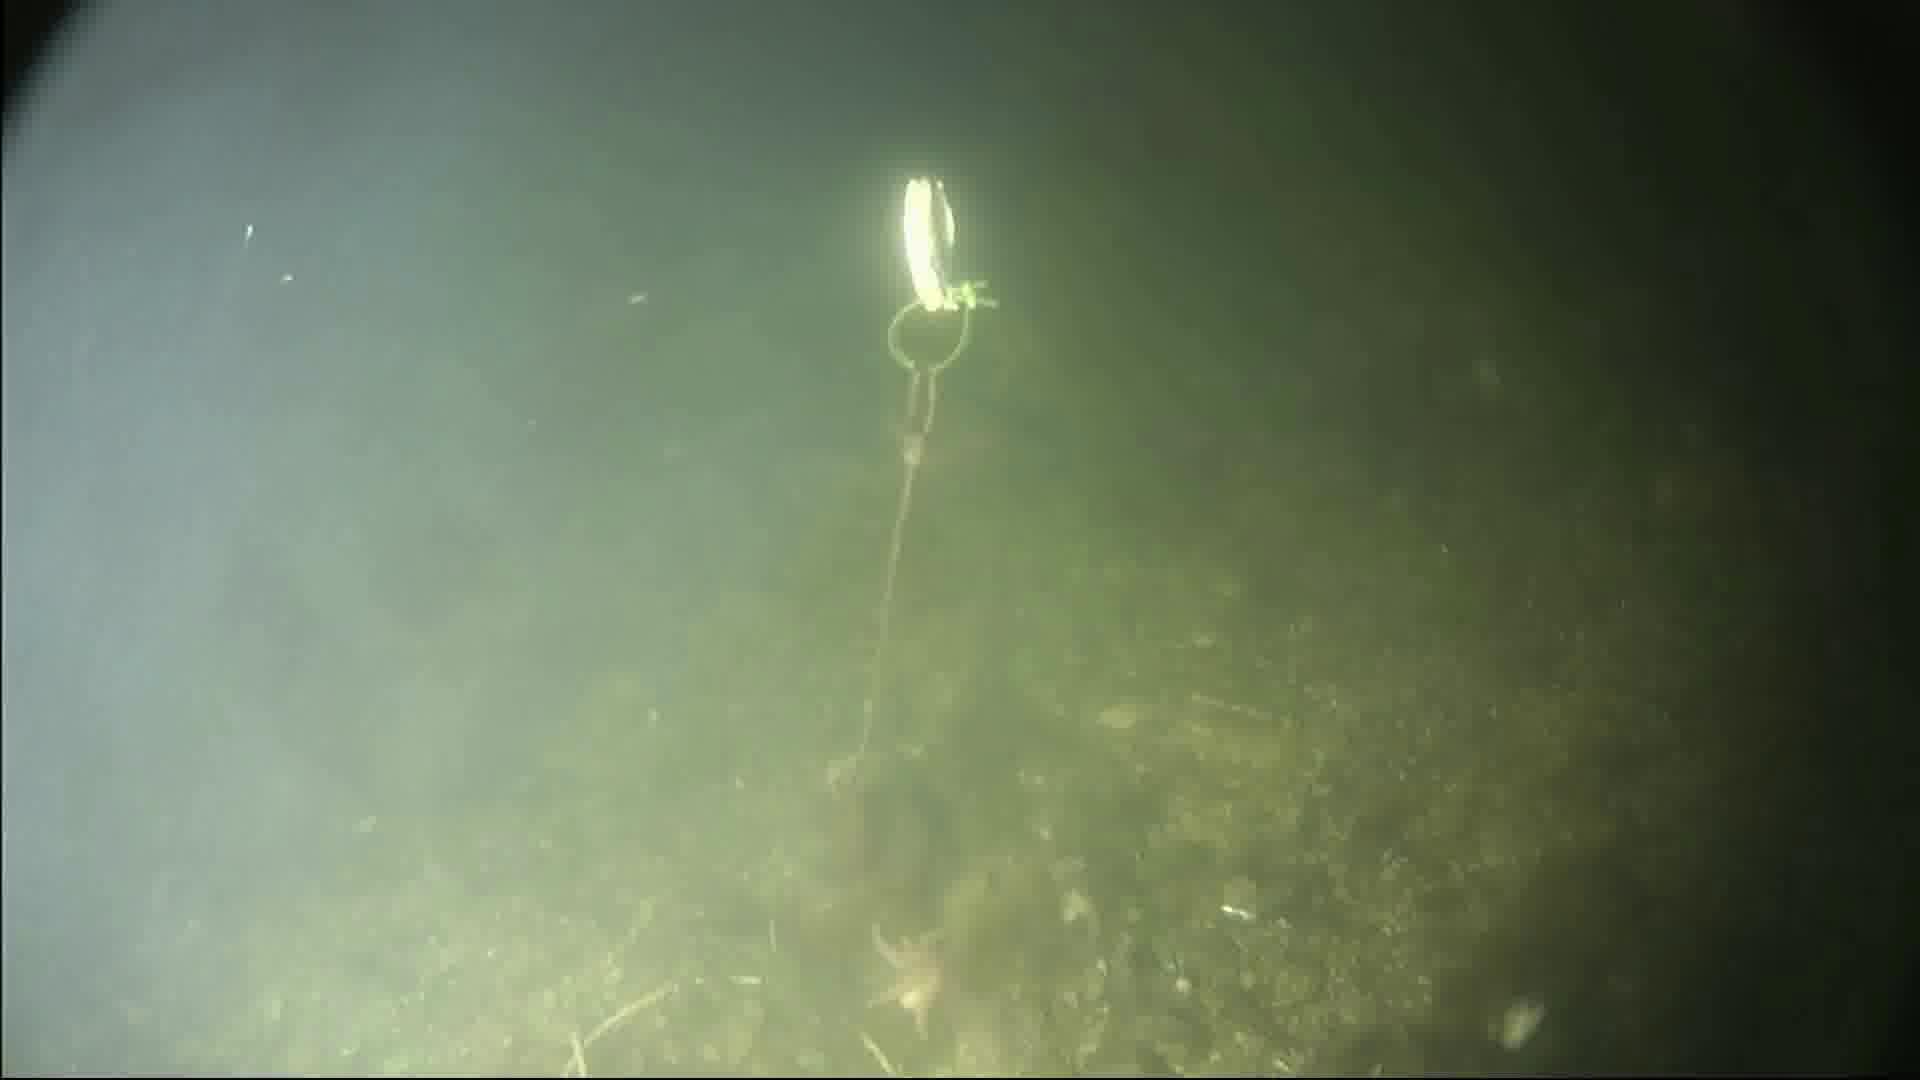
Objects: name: starfish